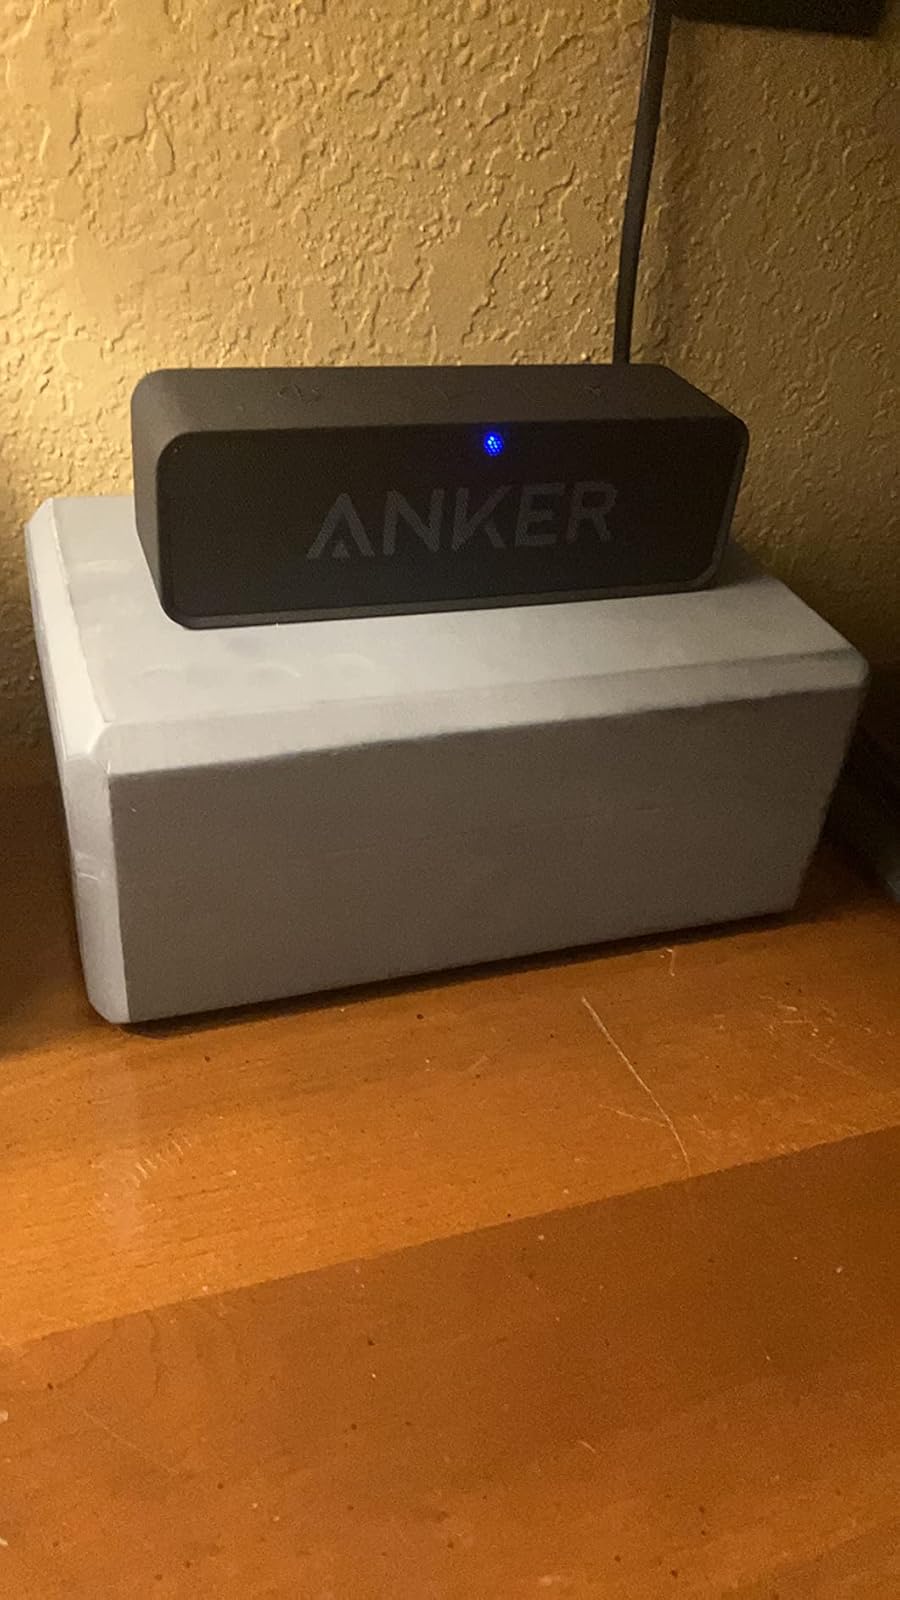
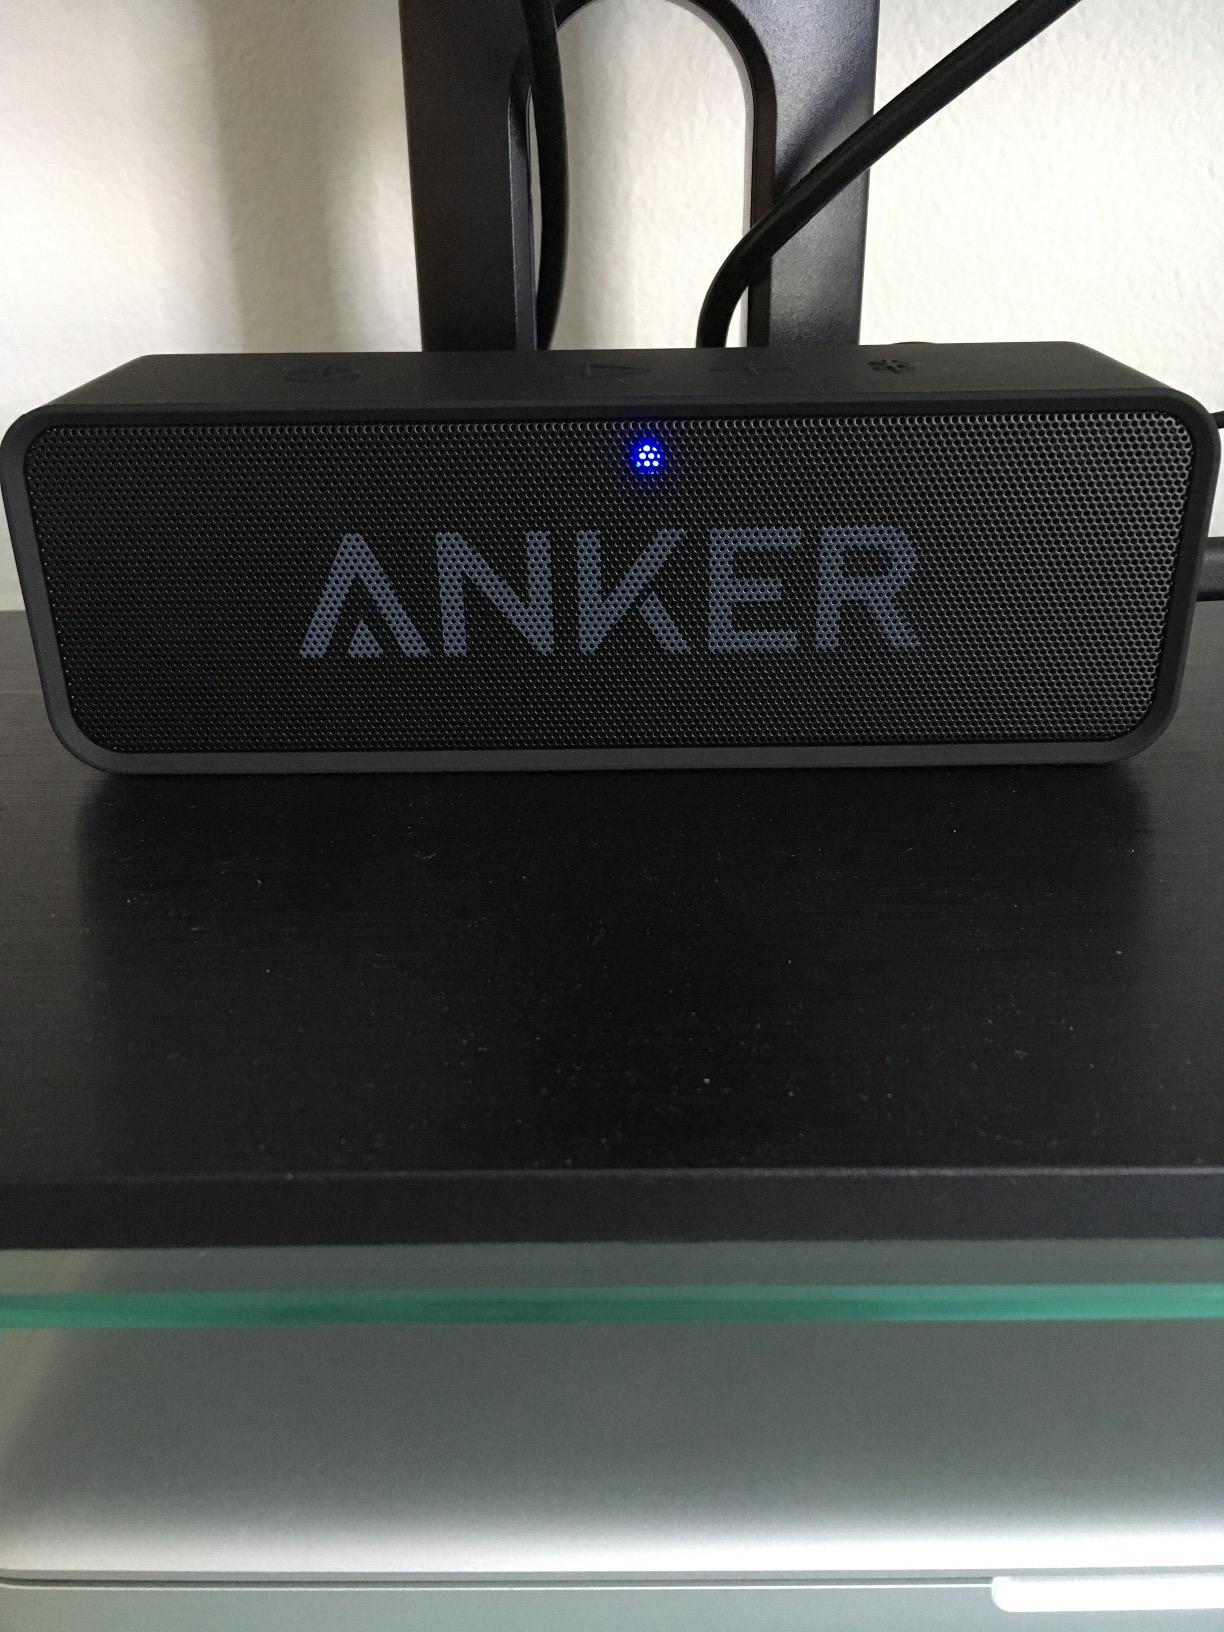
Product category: speaker
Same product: yes